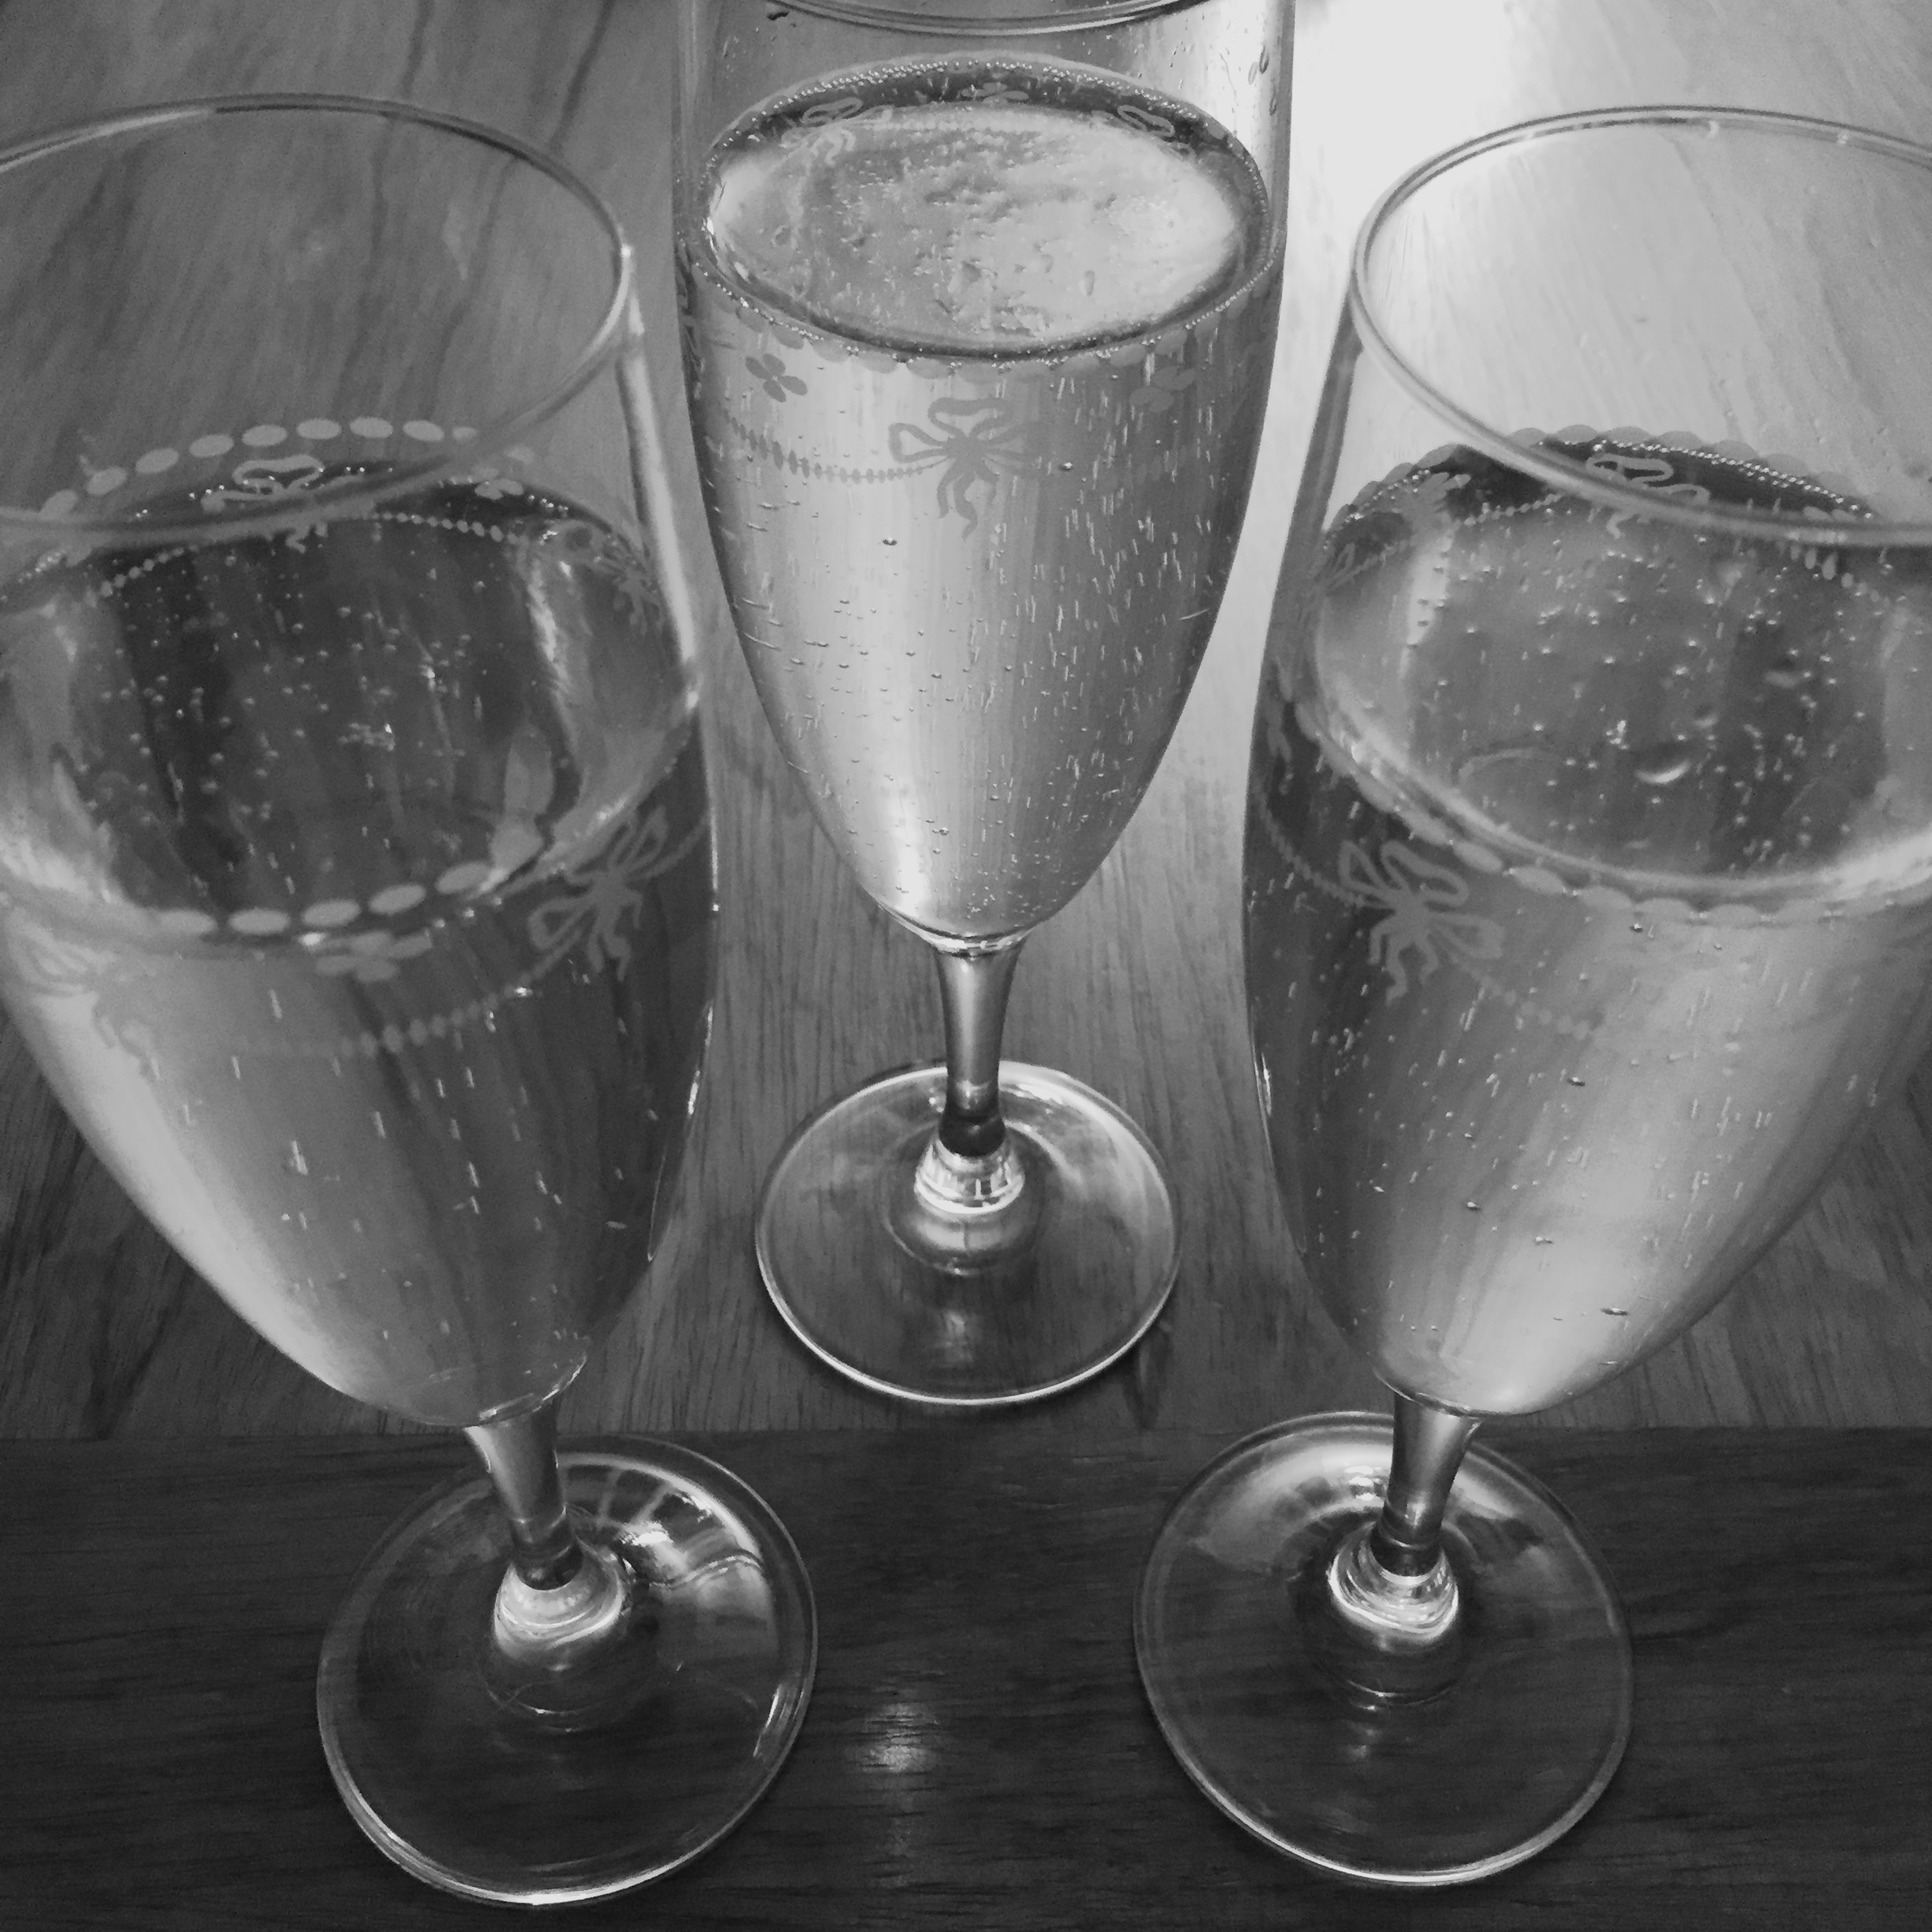
black and white, wine, white, glass, drink, monochrome, new year, material, wine glass, midnight, bubbler, stemware, alcoholic beverage, still life photography, monochrome photography, drinkware, champagne stemware, new year bowl